Khufu

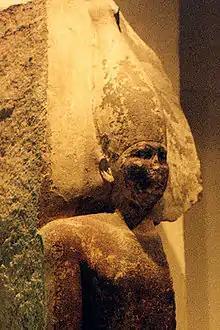
Portrait of Sneferu, Khufu's father or stepfather

The royal family of Khufu was quite large. It is uncertain if Khufu was actually the biological son of Sneferu. Egyptologists believe Sneferu was Khufu's father, but only because it was handed down by later historians that the eldest son or a selected descendant would inherit the throne. In 1925, the tomb of queen Hetepheres I, "G 7000x", was found east of Khufu's pyramid. It contained many precious grave goods, and several inscriptions give her the title "Mut-nesut" (meaning "mother of a king"), together with the name of king Sneferu. Therefore, it seemed clear at first that Hetepheres was the wife of Sneferu, and that they were Khufu's parents. More recently, however, some have doubted this theory, because Hetepheres is not known to have borne the title "Hemet-nesut" (meaning "king's wife"), a title indispensable to confirm a queen's royal status.